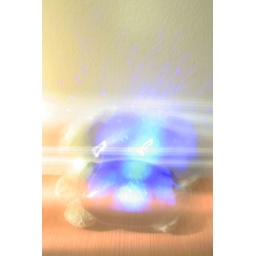
Sam opened the door while I shot the turtle in the dark, making him look a little ghostly...boo